FC Adrenaline

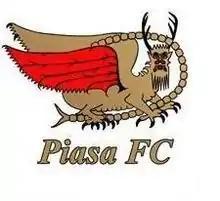
Original logo (2006-10)

The club's original name comes from the mythical Piasa Bird, a Native American legend from the Alton, Illinois, area just outside St. Louis. The legend says there is a giant bird that lives in the caves of the Mississippi River bluffs near Alton that kidnaps people, then proceeds to devour them in his lair.